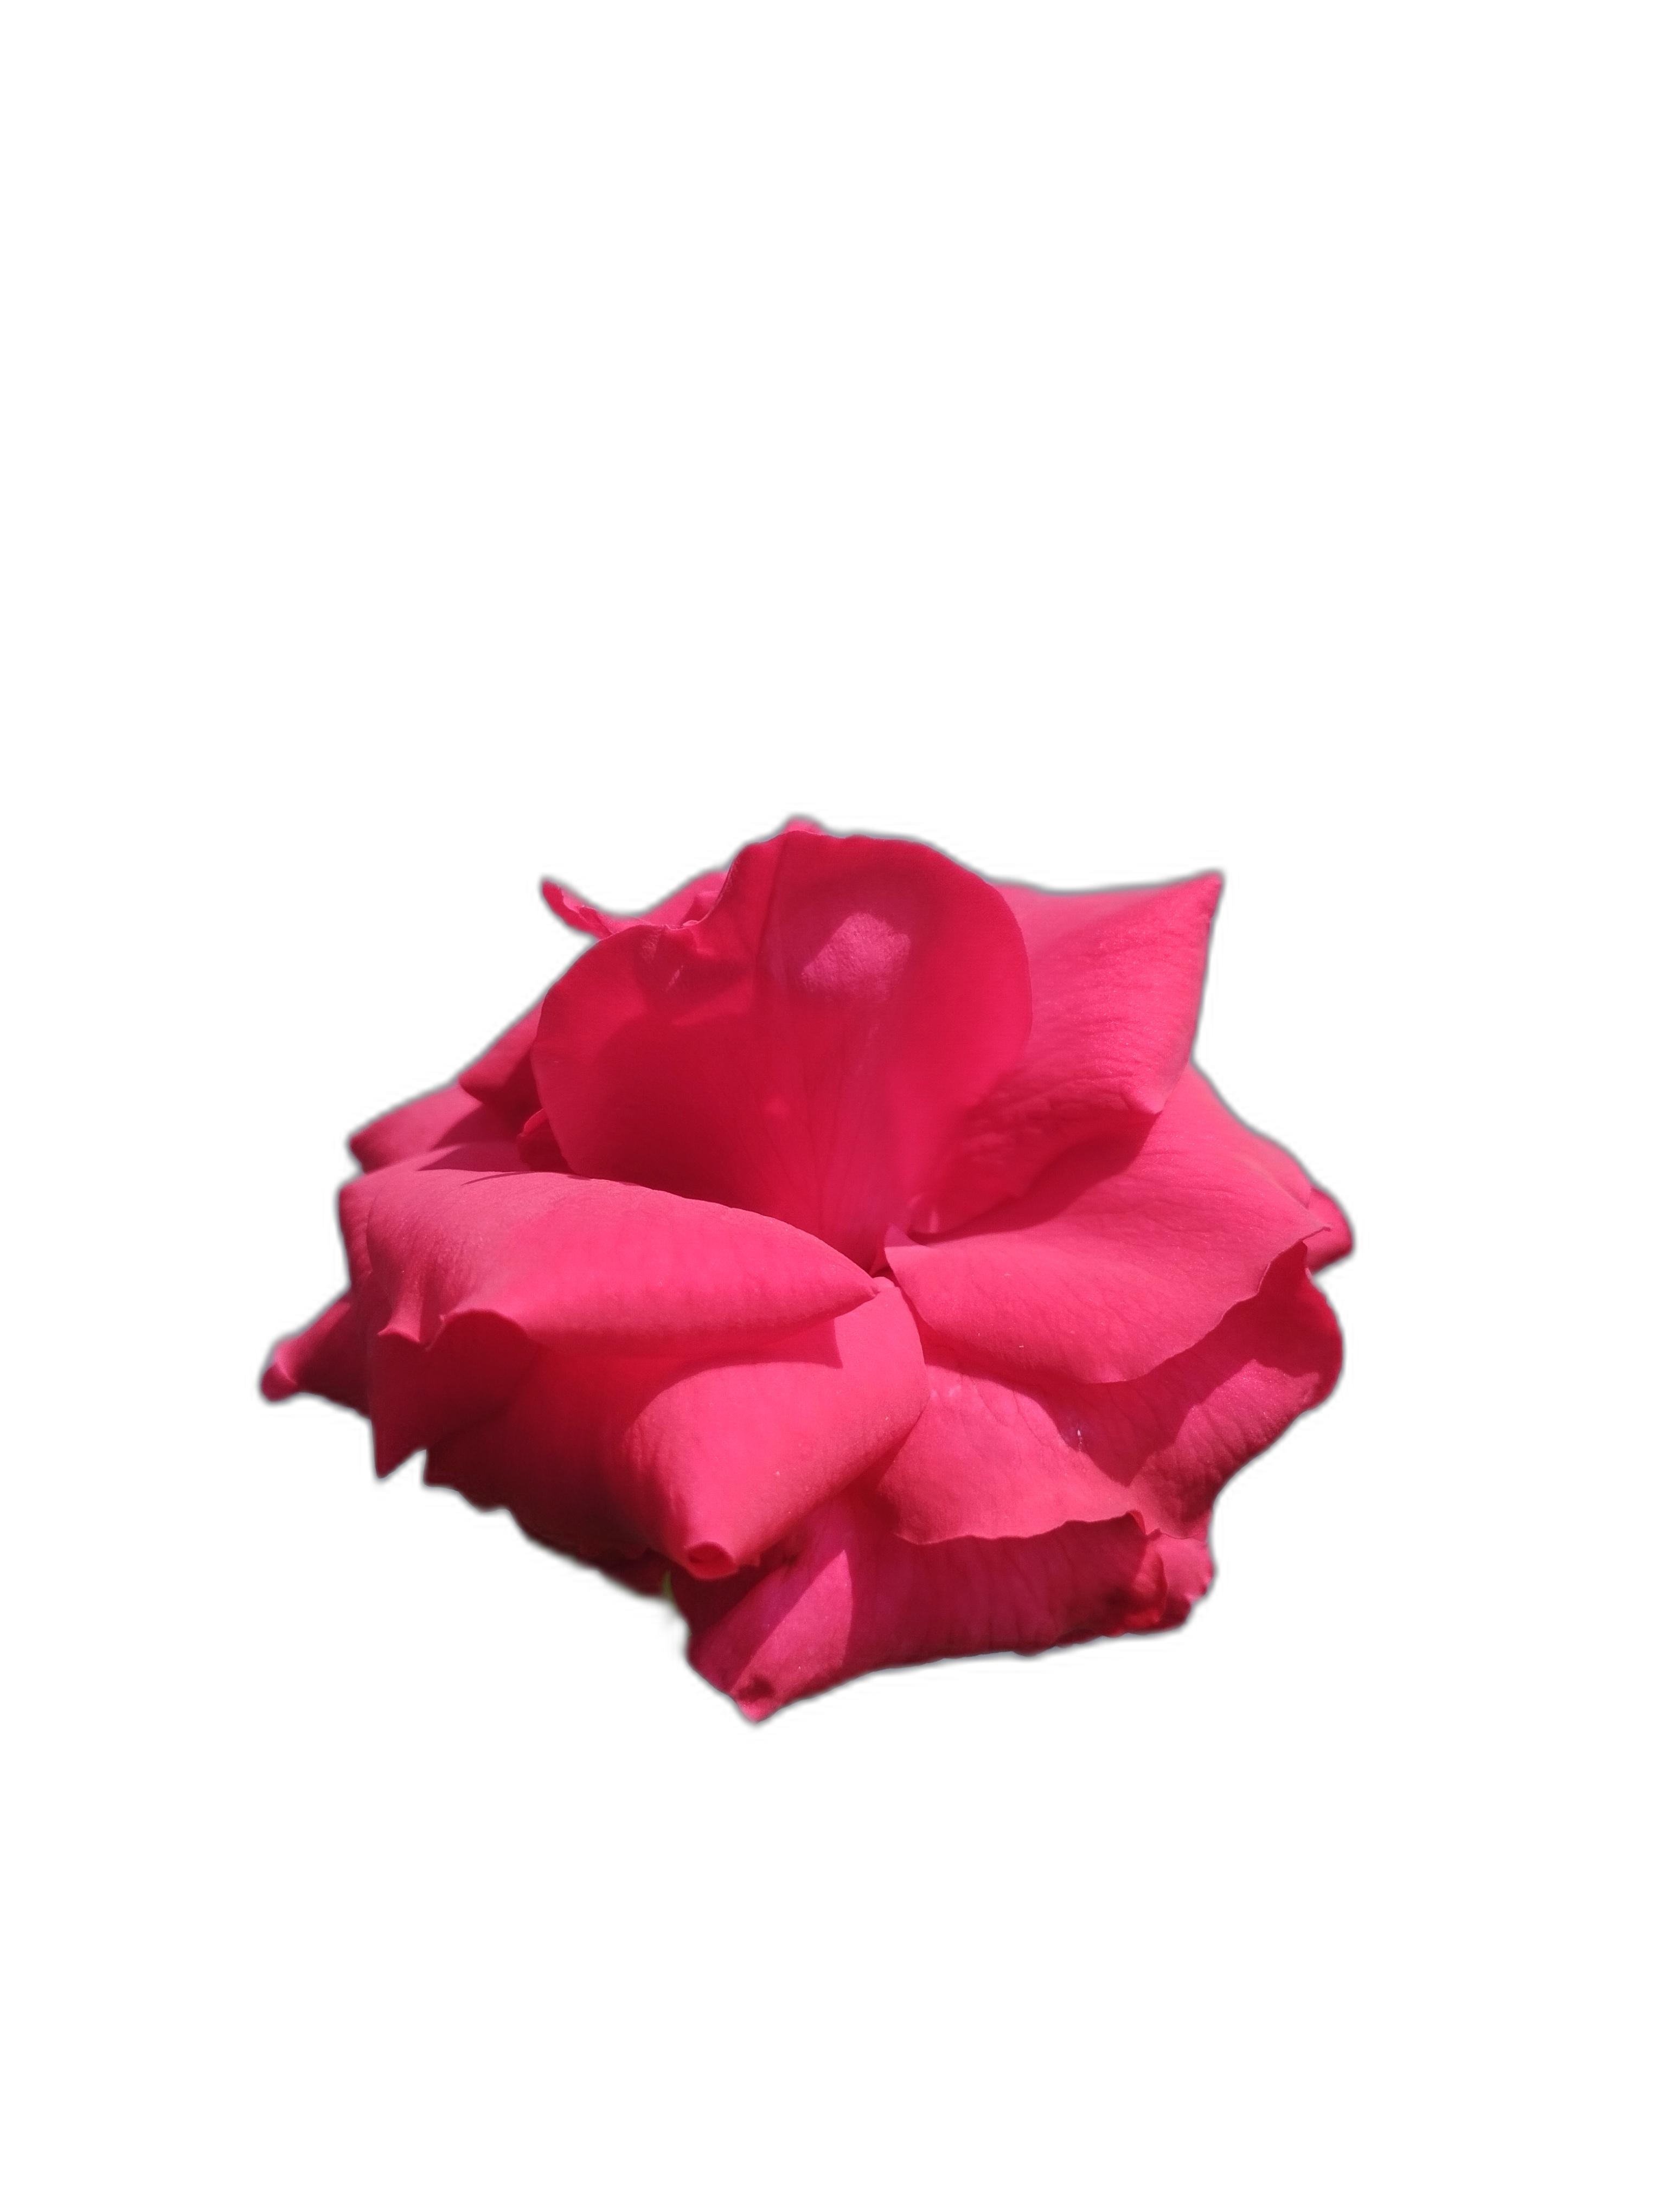
Label: Rose